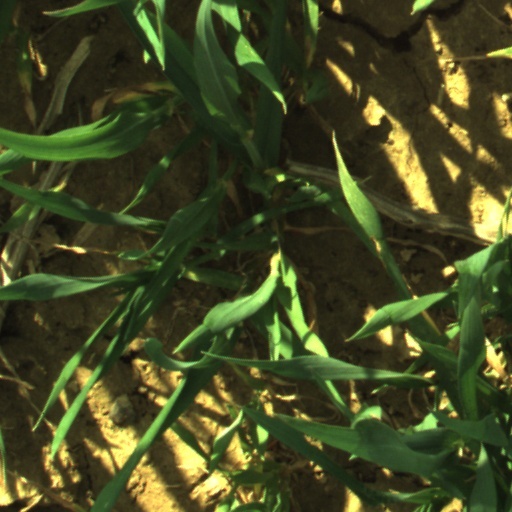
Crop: wheat